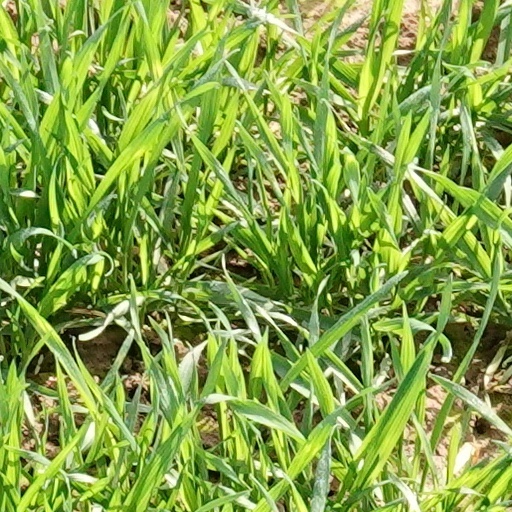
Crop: wheat